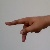
The image shows a hand gesture representing the letter 'P' in Indian Sign Language.